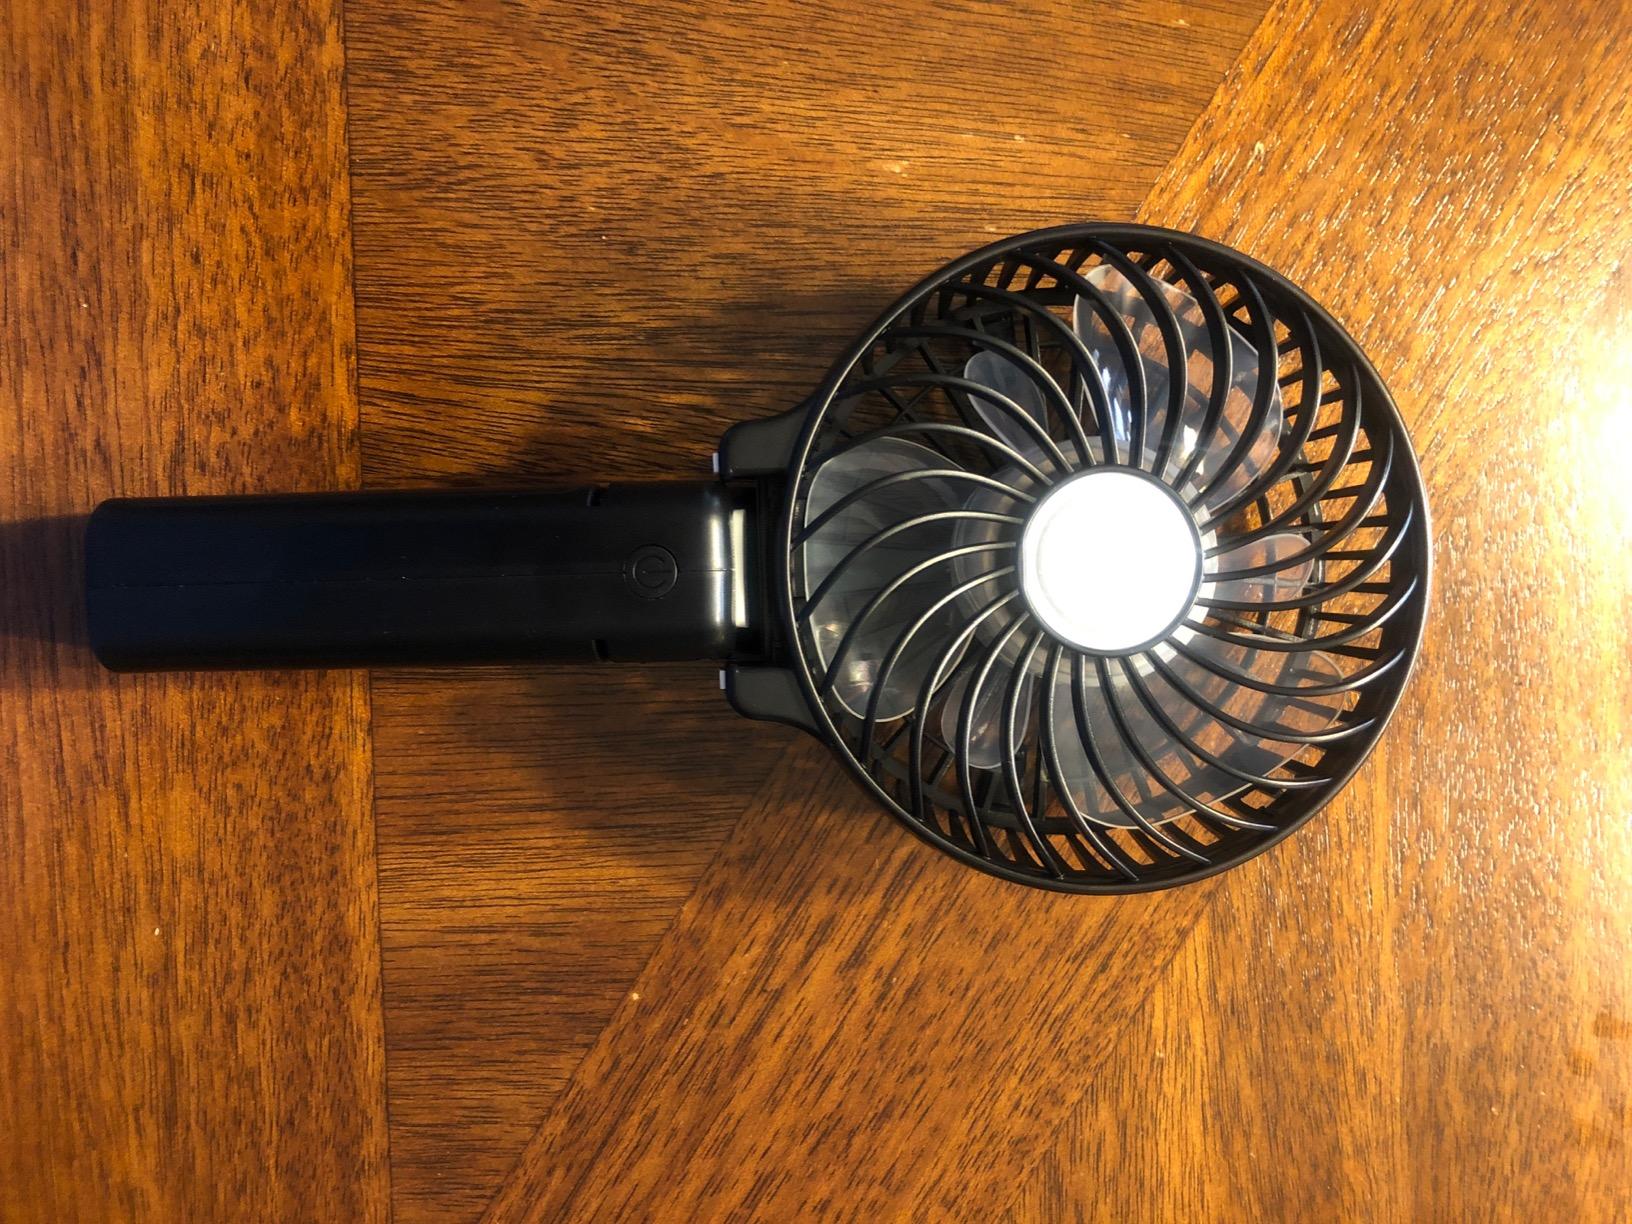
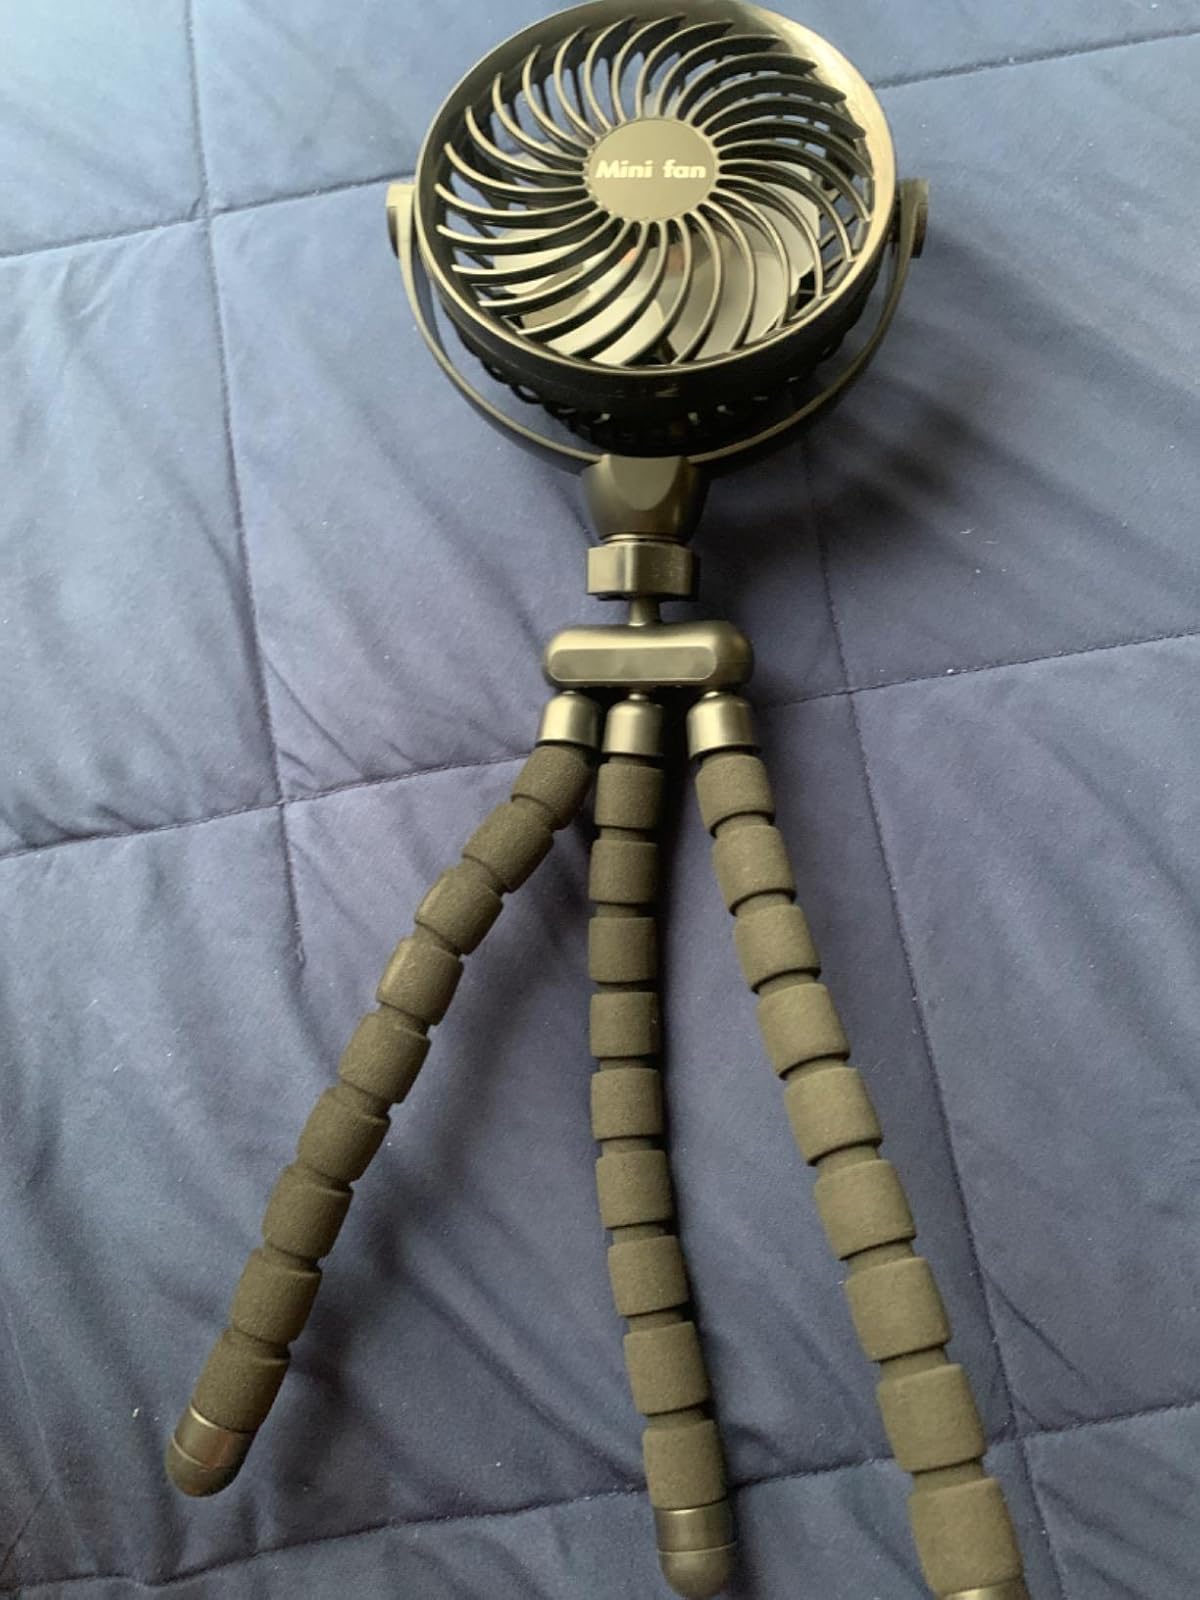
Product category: fan
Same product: no